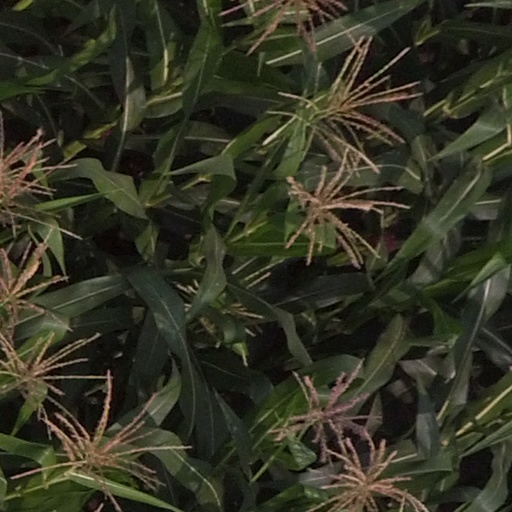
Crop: maize; corn